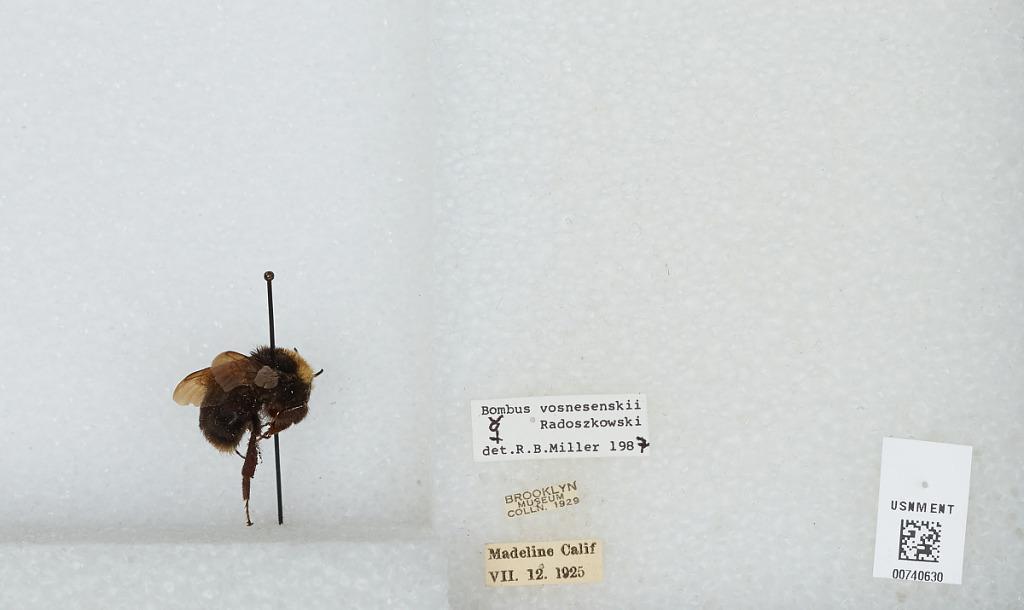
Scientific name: Bombus (Pyrobombus) vosnesenskii Radoszkowski
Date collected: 1925-7-12
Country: United States
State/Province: California
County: Lassen
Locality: Madeline
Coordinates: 41.0511, -120.476
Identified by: Miller, R. B.